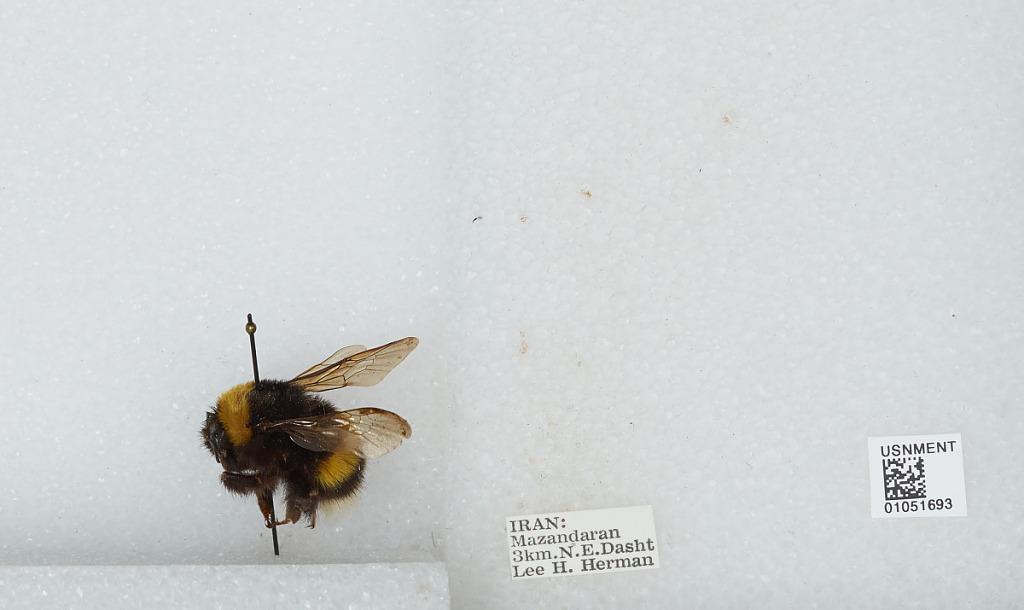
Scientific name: Bombus sp.
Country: Iran
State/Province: Mazandaran
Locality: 3 kilometers northeast Dasht
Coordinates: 36.4314, 51.4605